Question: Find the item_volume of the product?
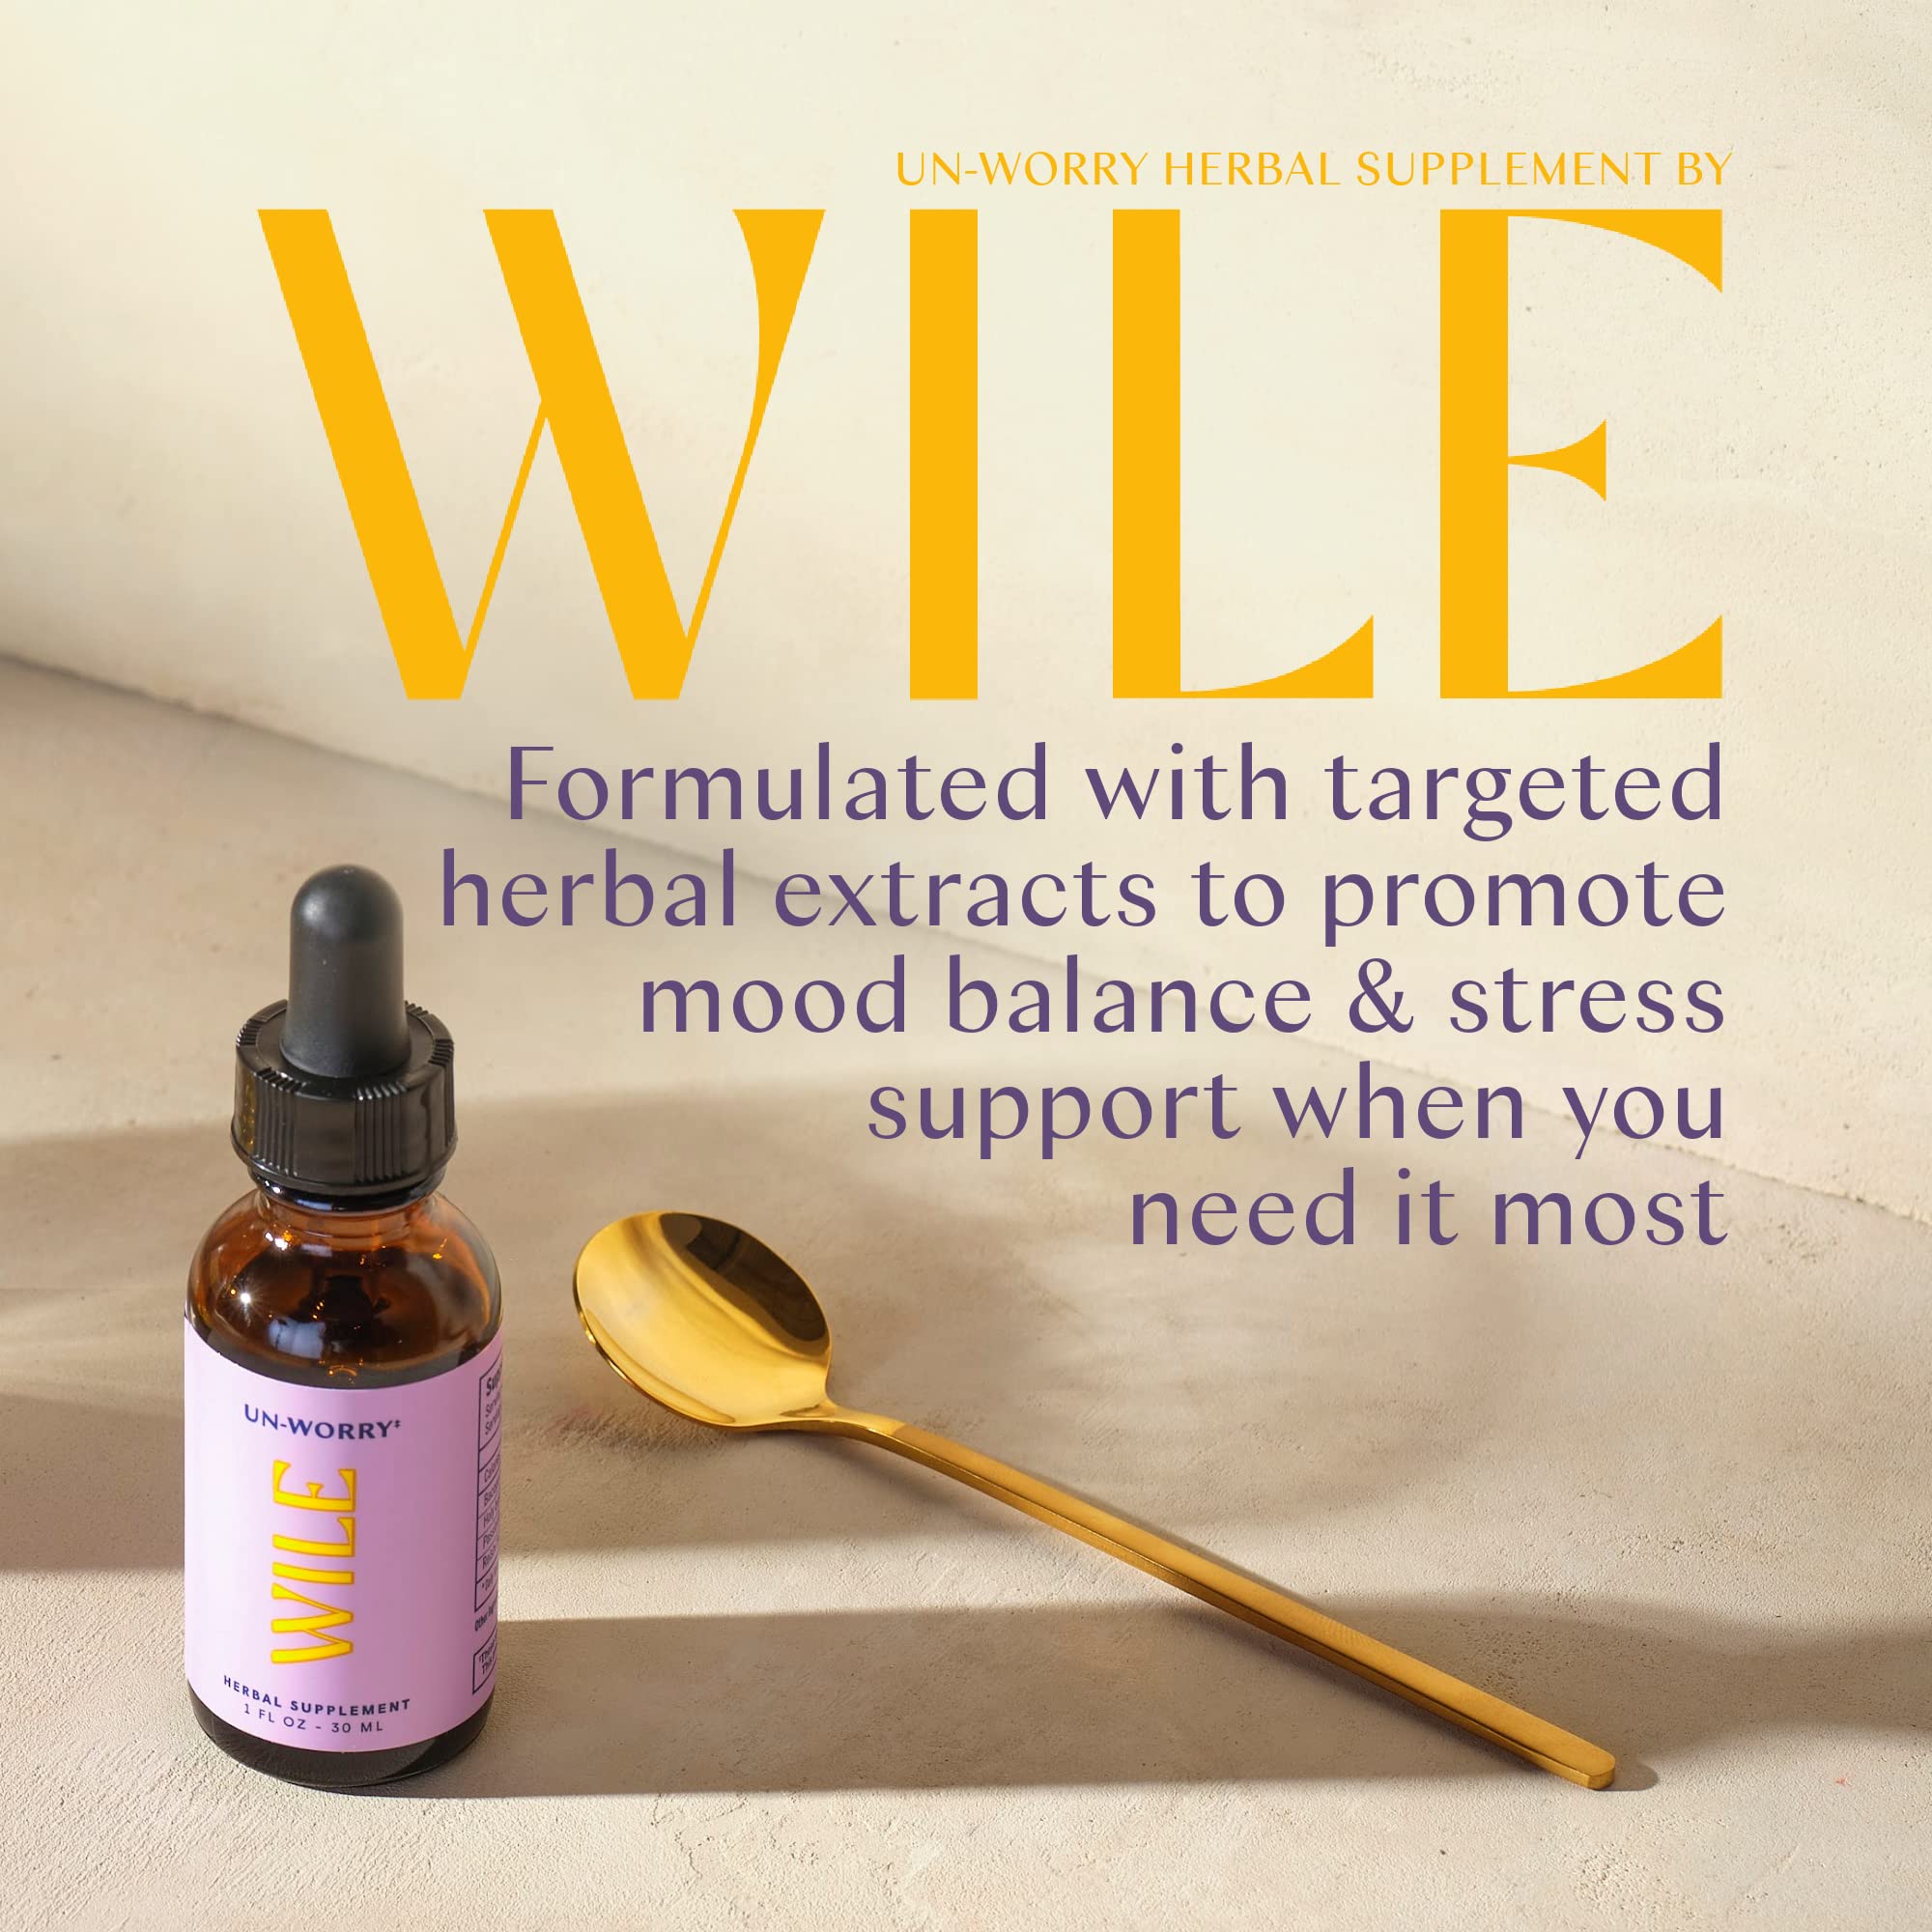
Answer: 30.0 millilitre